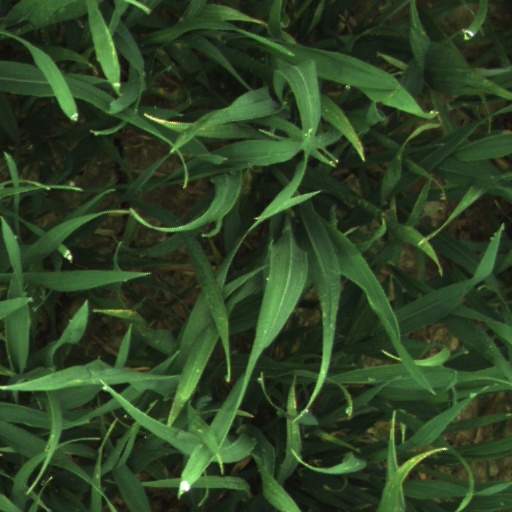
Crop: wheat